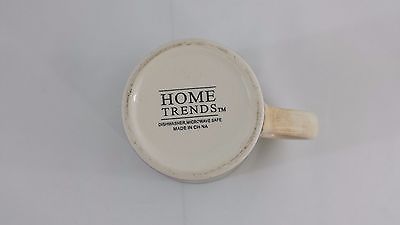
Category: mug